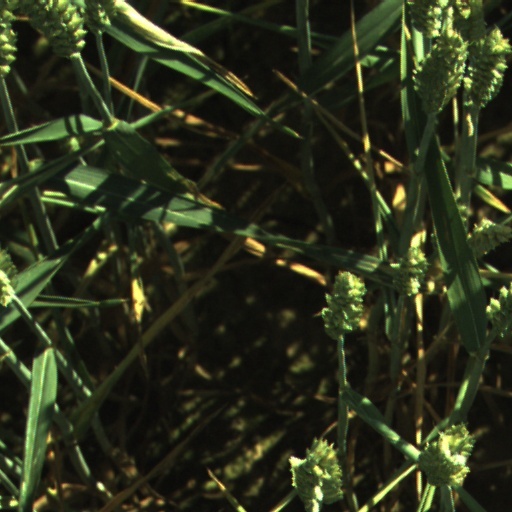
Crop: wheat